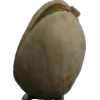
Label: pistachio